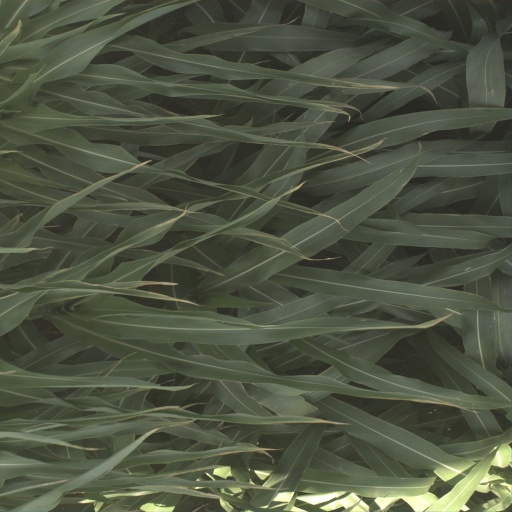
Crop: sorghum